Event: Nepal Earthquake
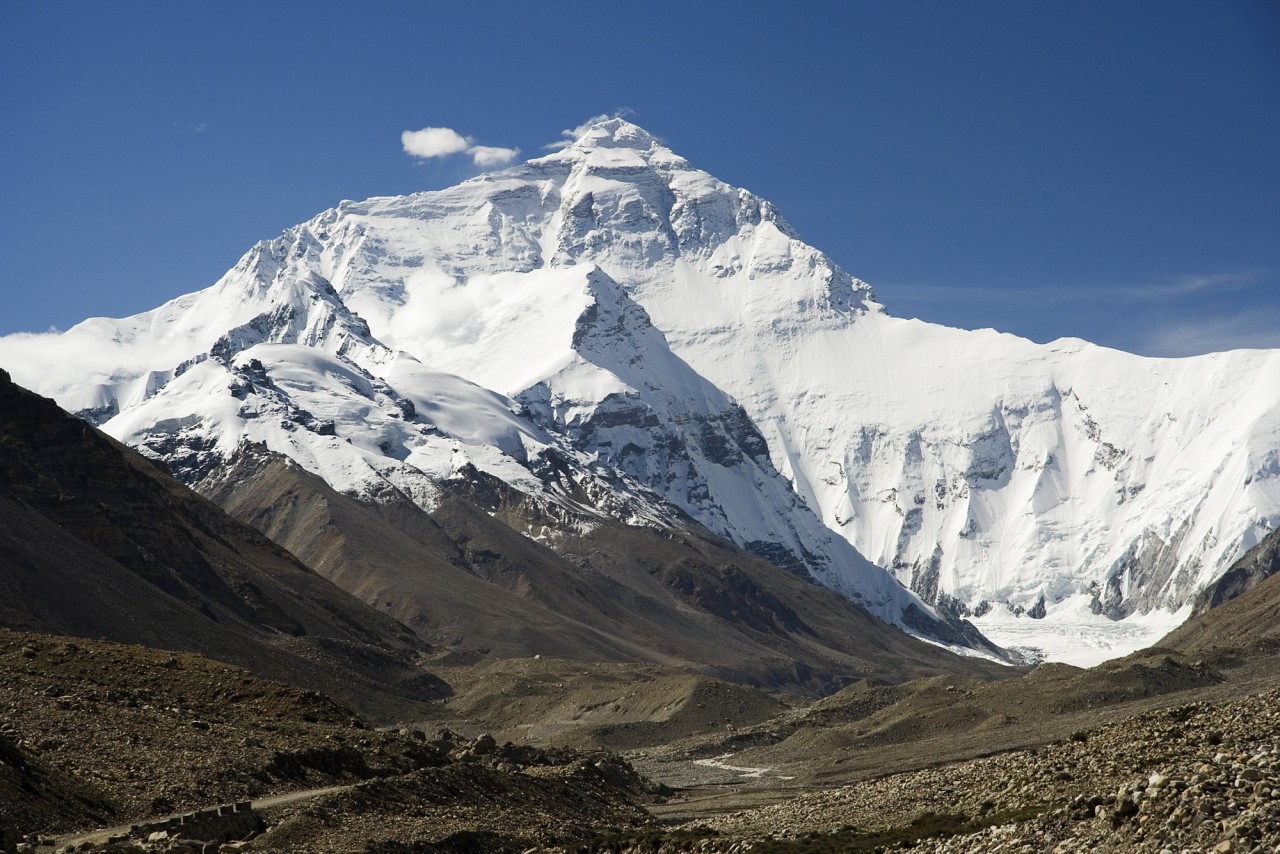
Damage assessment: no_damage